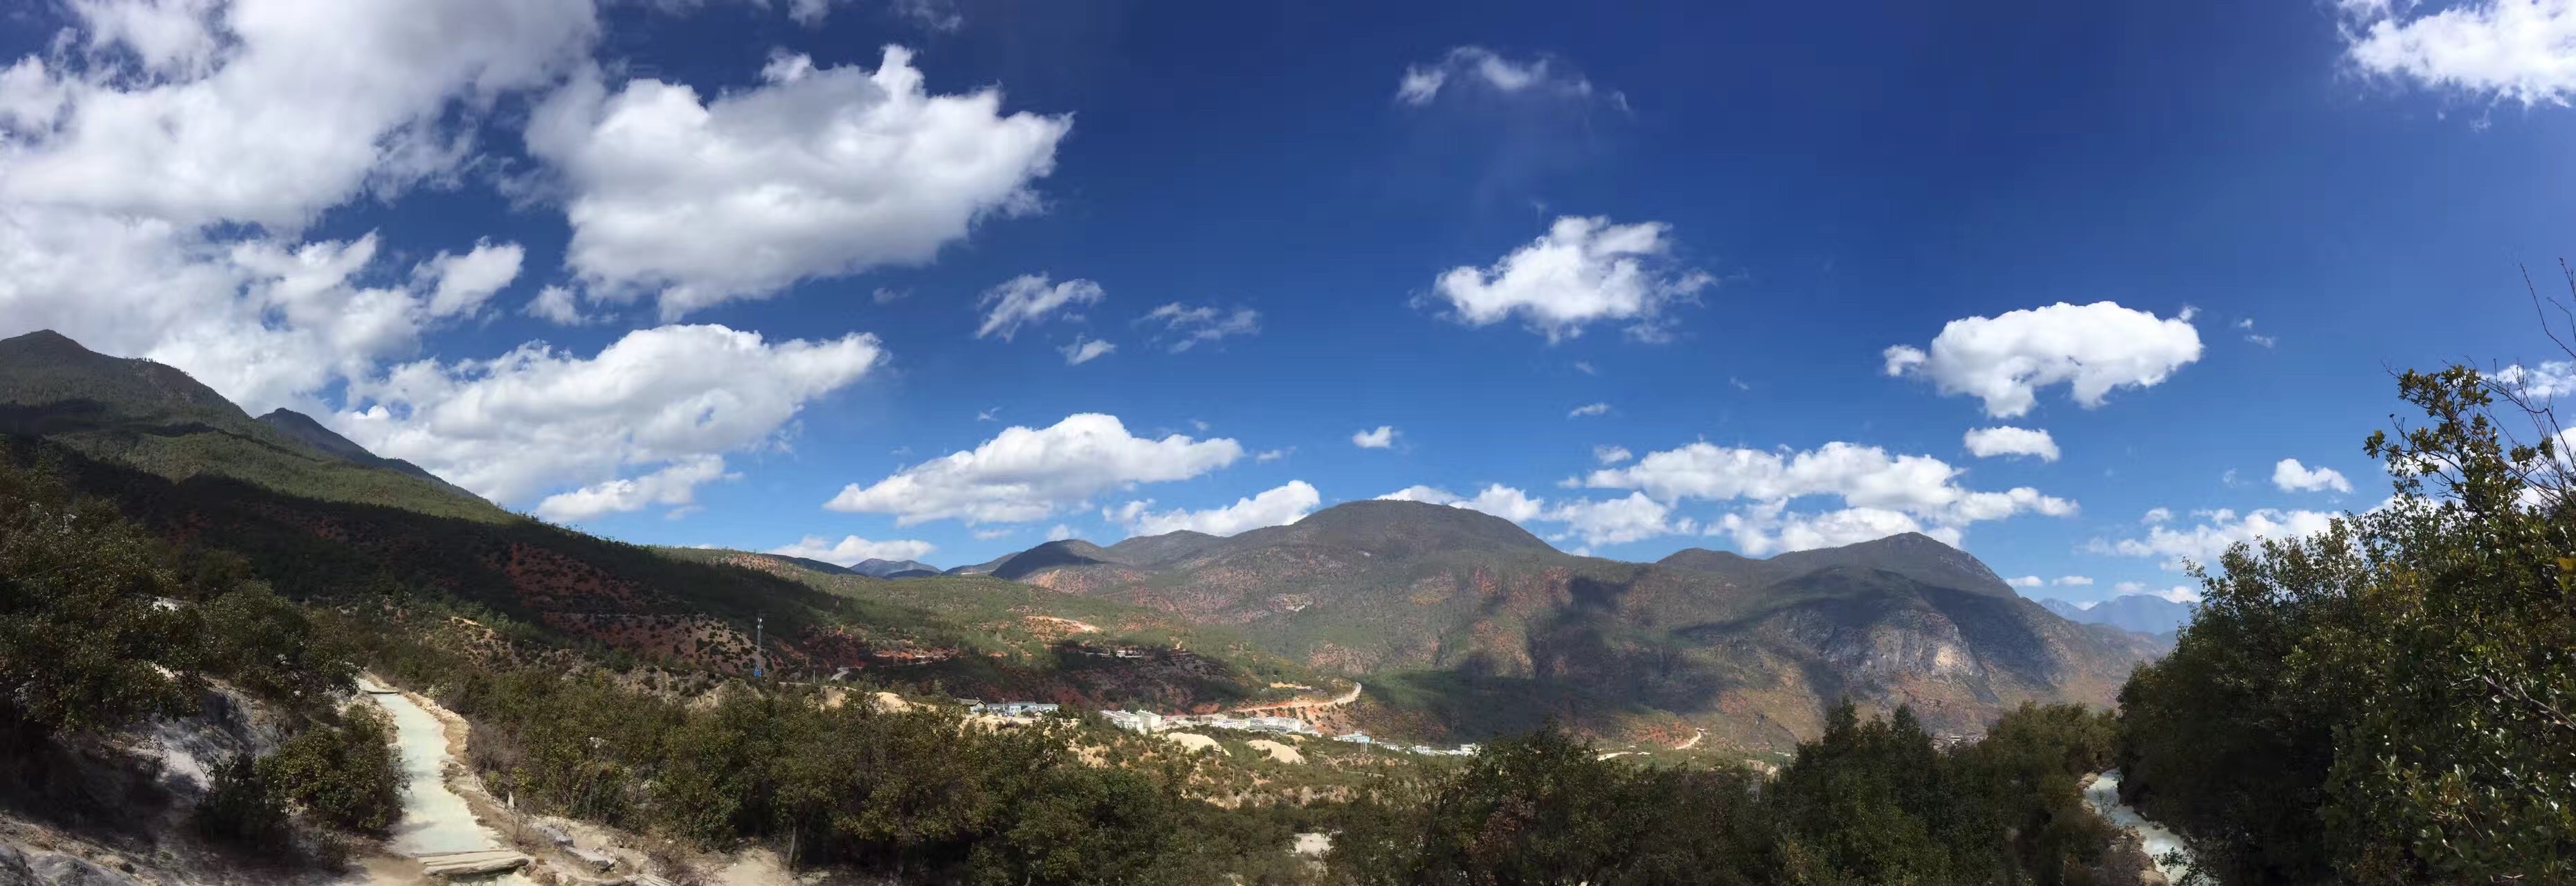
wilderness, mountain, cloud, sky, meadow, valley, mountain range, panorama, ridge, alps, plateau, the scenery, in yunnan province, mountain pass, mountainous landforms, whitewater station